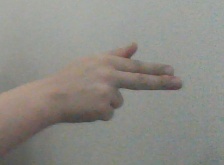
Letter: ghain